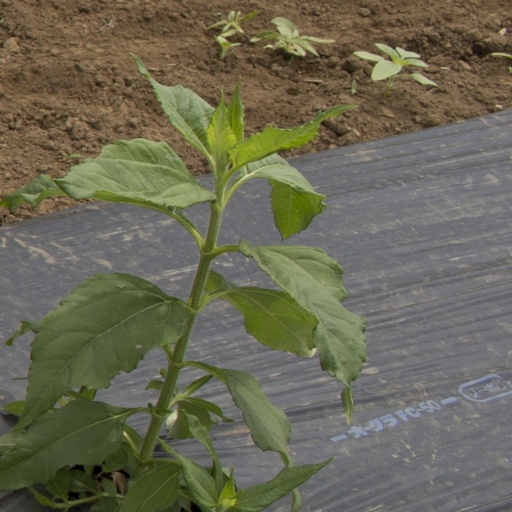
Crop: Jerusalem artichoke